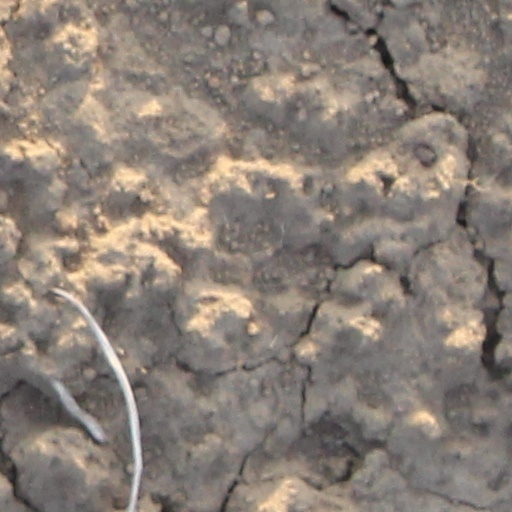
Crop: wheat